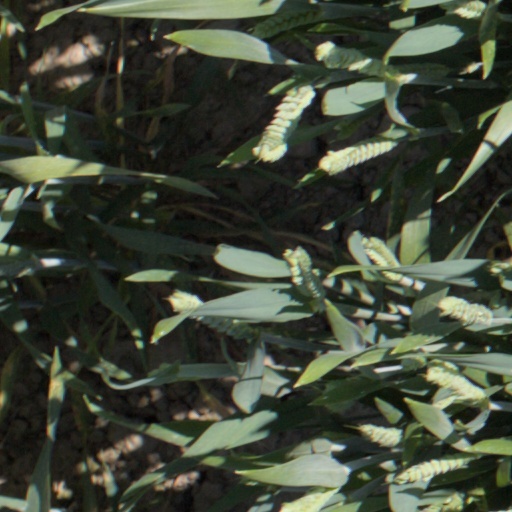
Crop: wheat